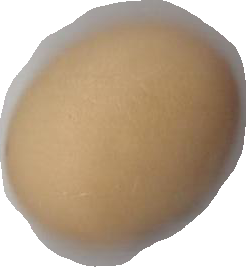
Variety: Anjasmoro